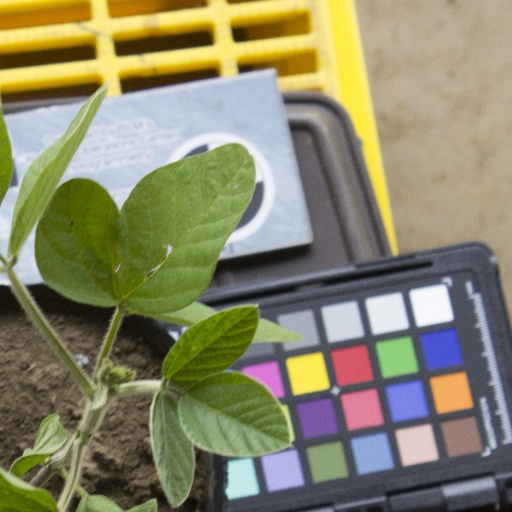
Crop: soybean